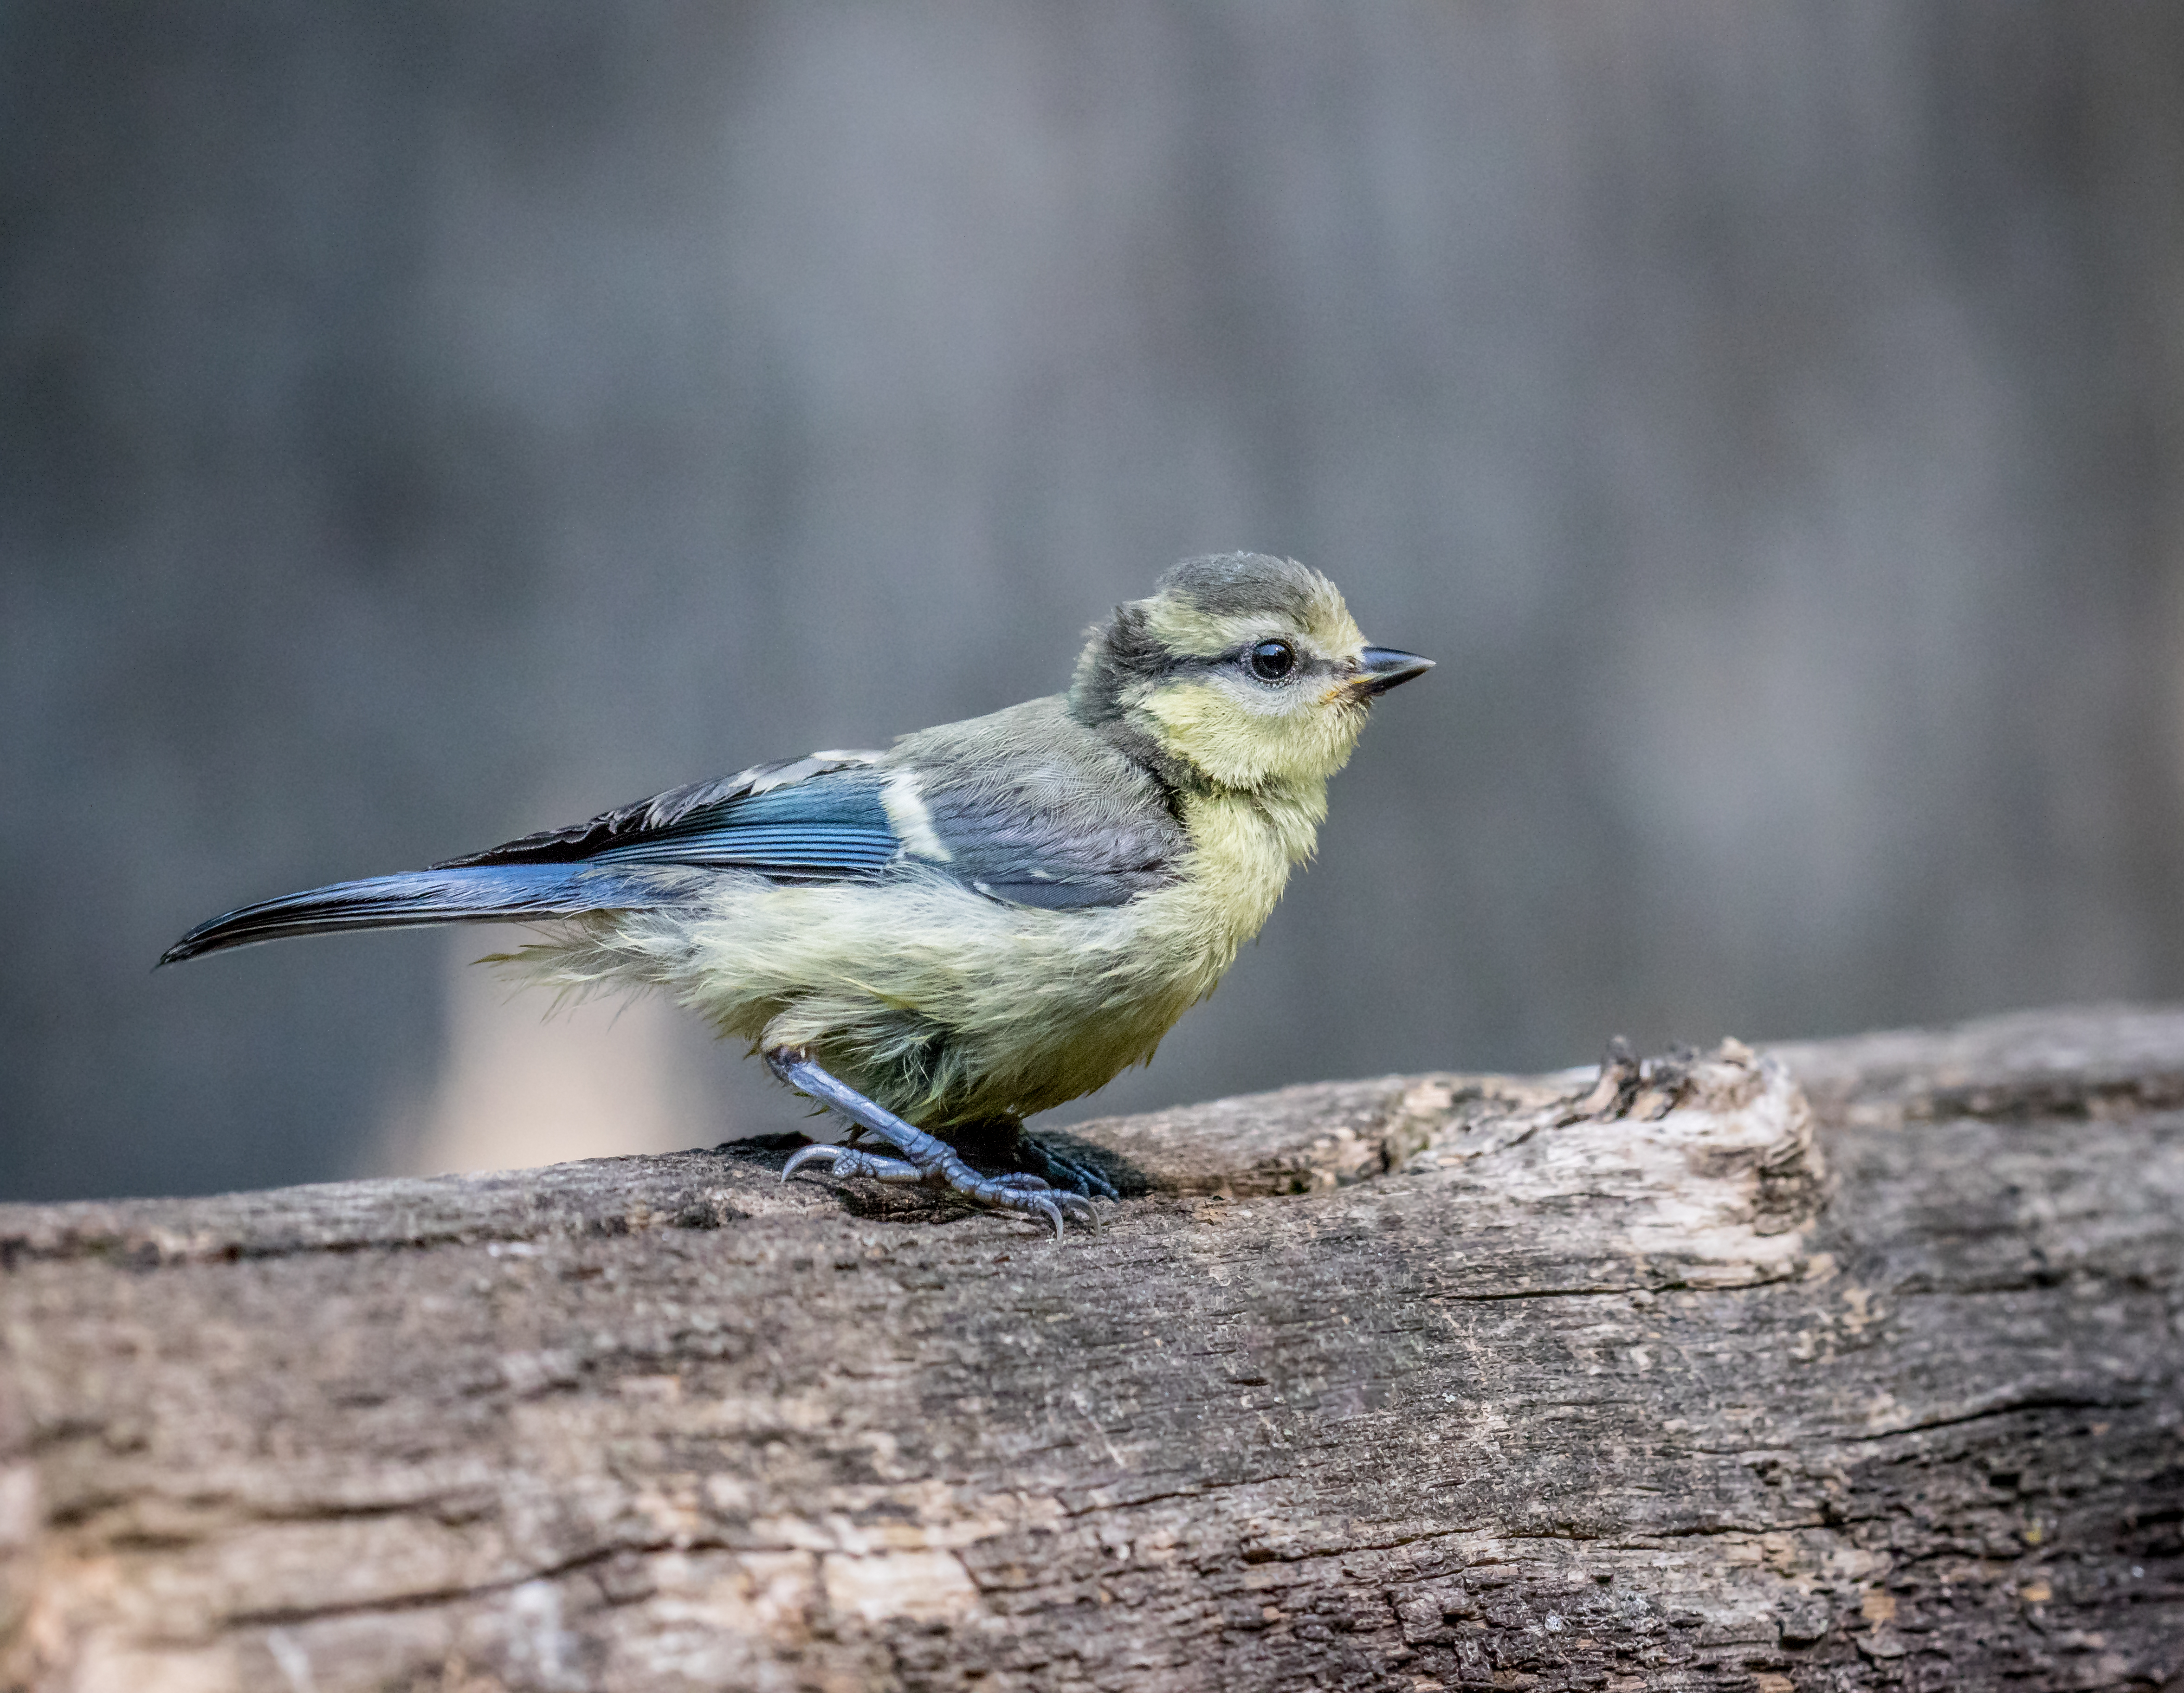
nature, branch, bird, wildlife, beak, closeup, fauna, jay, blue jay, vertebrate, sparrow, finch, bluetit, chickadee, juvenile, andymorffew, morffew, juvi, brambling, perching bird, emberizidae